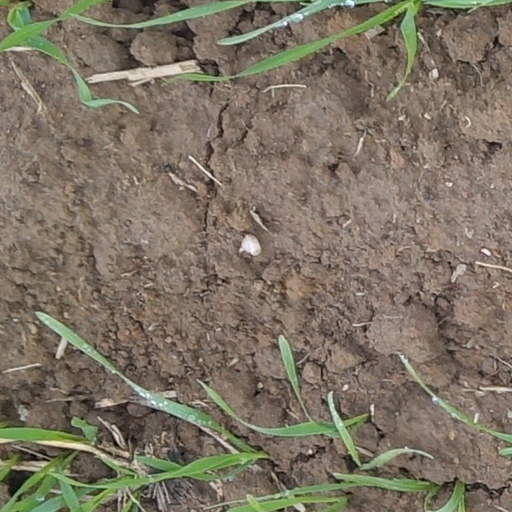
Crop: wheat